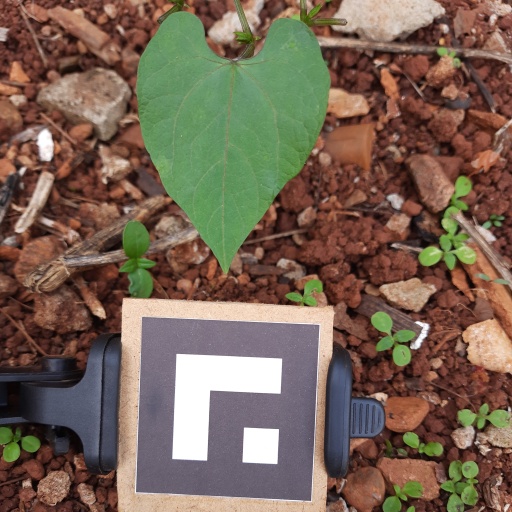
Observations: flat surface, no eating holes, under shade